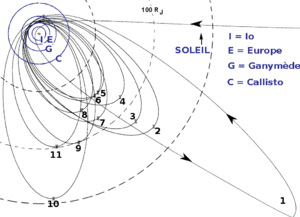
Orbites de la mission primaire de la sonde Galileo. Libellés en français
Galileo est une sonde spatiale américaine développée par la NASA qui a pour mission d'étudier la planète Jupiter et ses lunes. Galileo est lancée le 18 octobre 1989 par la navette spatiale américaine Atlantis. La sonde se place en orbite autour de Jupiter le 7 décembre 1995, après un voyage de six ans, au cours duquel elle a recours à l'assistance gravitationnelle de la Terre à deux reprises ainsi qu'à celle de la planète Vénus. Elle circule sur une orbite de deux mois qu'elle parcourt à 35 reprises au cours de la phase scientifique de la mission qui s'achève après deux prolongations en 2003.